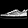
Label: Sneaker